Hammam of Prince Miloš

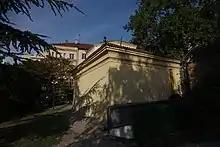
Hamam of Prince Miloš

Hammam of Prince Miloš is the former Turkish bath in Belgrade, the capital of Serbia. Built in 1836-37, it was declared a cultural monument in 1948.